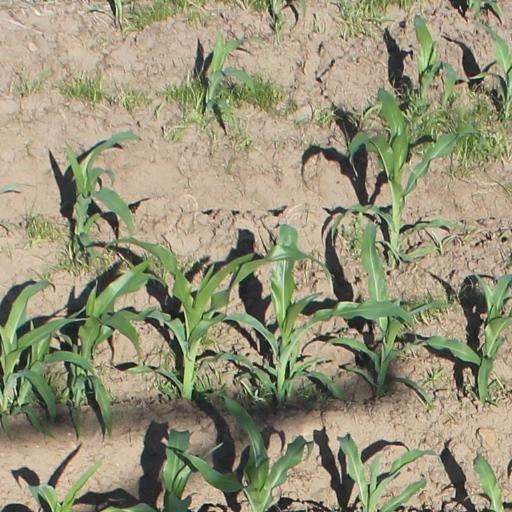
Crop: maize; corn